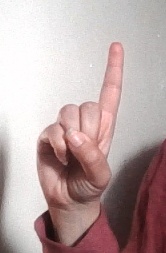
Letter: bb